Carter (film)

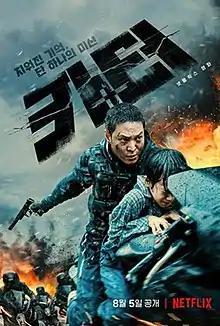
Promotional poster

Carter is a 2022 South Korean action thriller film directed by Jung Byung-gil, who co-wrote the film with Jung Byeong-sik. The film stars Joo Won, Lee Sung-jae, Jeong So-ri and Kim Bo-min.